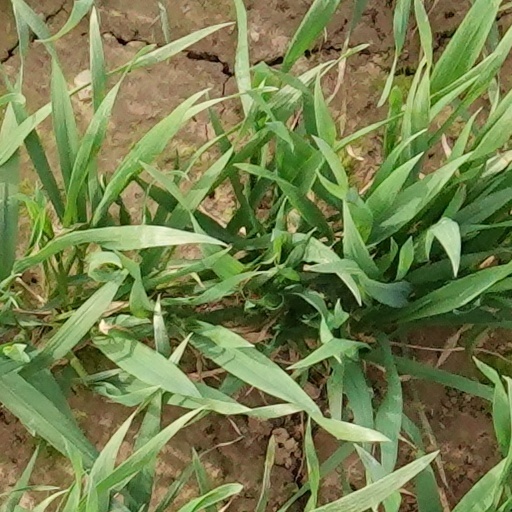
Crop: wheat